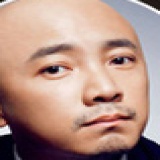
diễn viên Từ Tranh